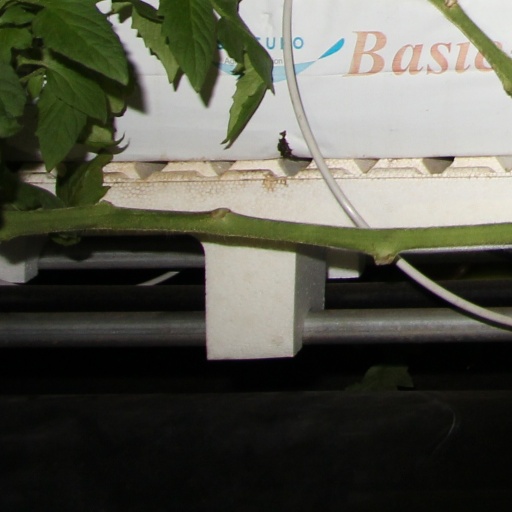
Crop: tomato